Save Silent Valley

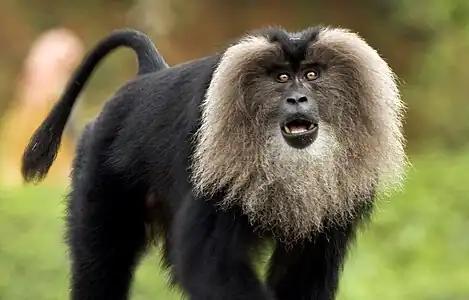
Silent Valley is home to the largest population of lion-tailed macaque. They are among the world's rarest and most threatened primate.

After the announcement of imminent dam construction the valley became the focal point of Save Silent Valley Movement, India's fiercest environmental debate of the decade. Because of concern about the endangered lion-tailed macaque, the issue was brought to public attention. Romulus Whitaker, founder of the Madras Snake Park and the Madras Crocodile Bank, was probably the first person to draw public attention to the small and remote area. In 1977 the Kerala Forest Research Institute carried out an ecological impact study of the Silent Valley area and proposed that the area be declared a biosphere reserve.